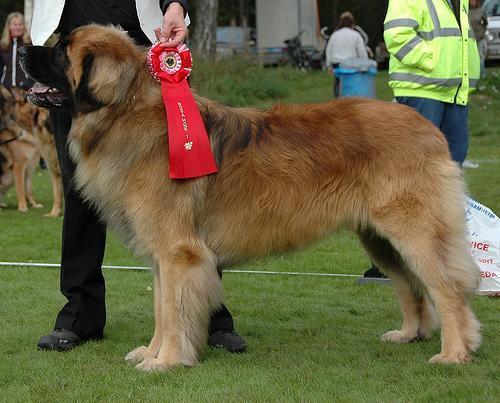
leonberger